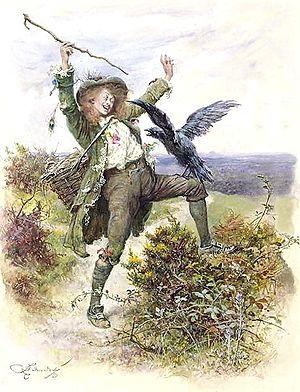
Barnaby Rudge: A Tale of the Riots of 'Eighty, habituellement connu en anglais sous le titre de Barnaby Rudge, est un roman historique de Charles Dickens, publié en Angleterre par Chapman & Hall sous la forme de feuilleton de quatre-vingt-huit épisodes hebdomadaires de février à novembre 1841 dans l'éphémère revue Master Humphrey's Clock.